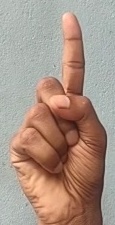
ASL sign: 1